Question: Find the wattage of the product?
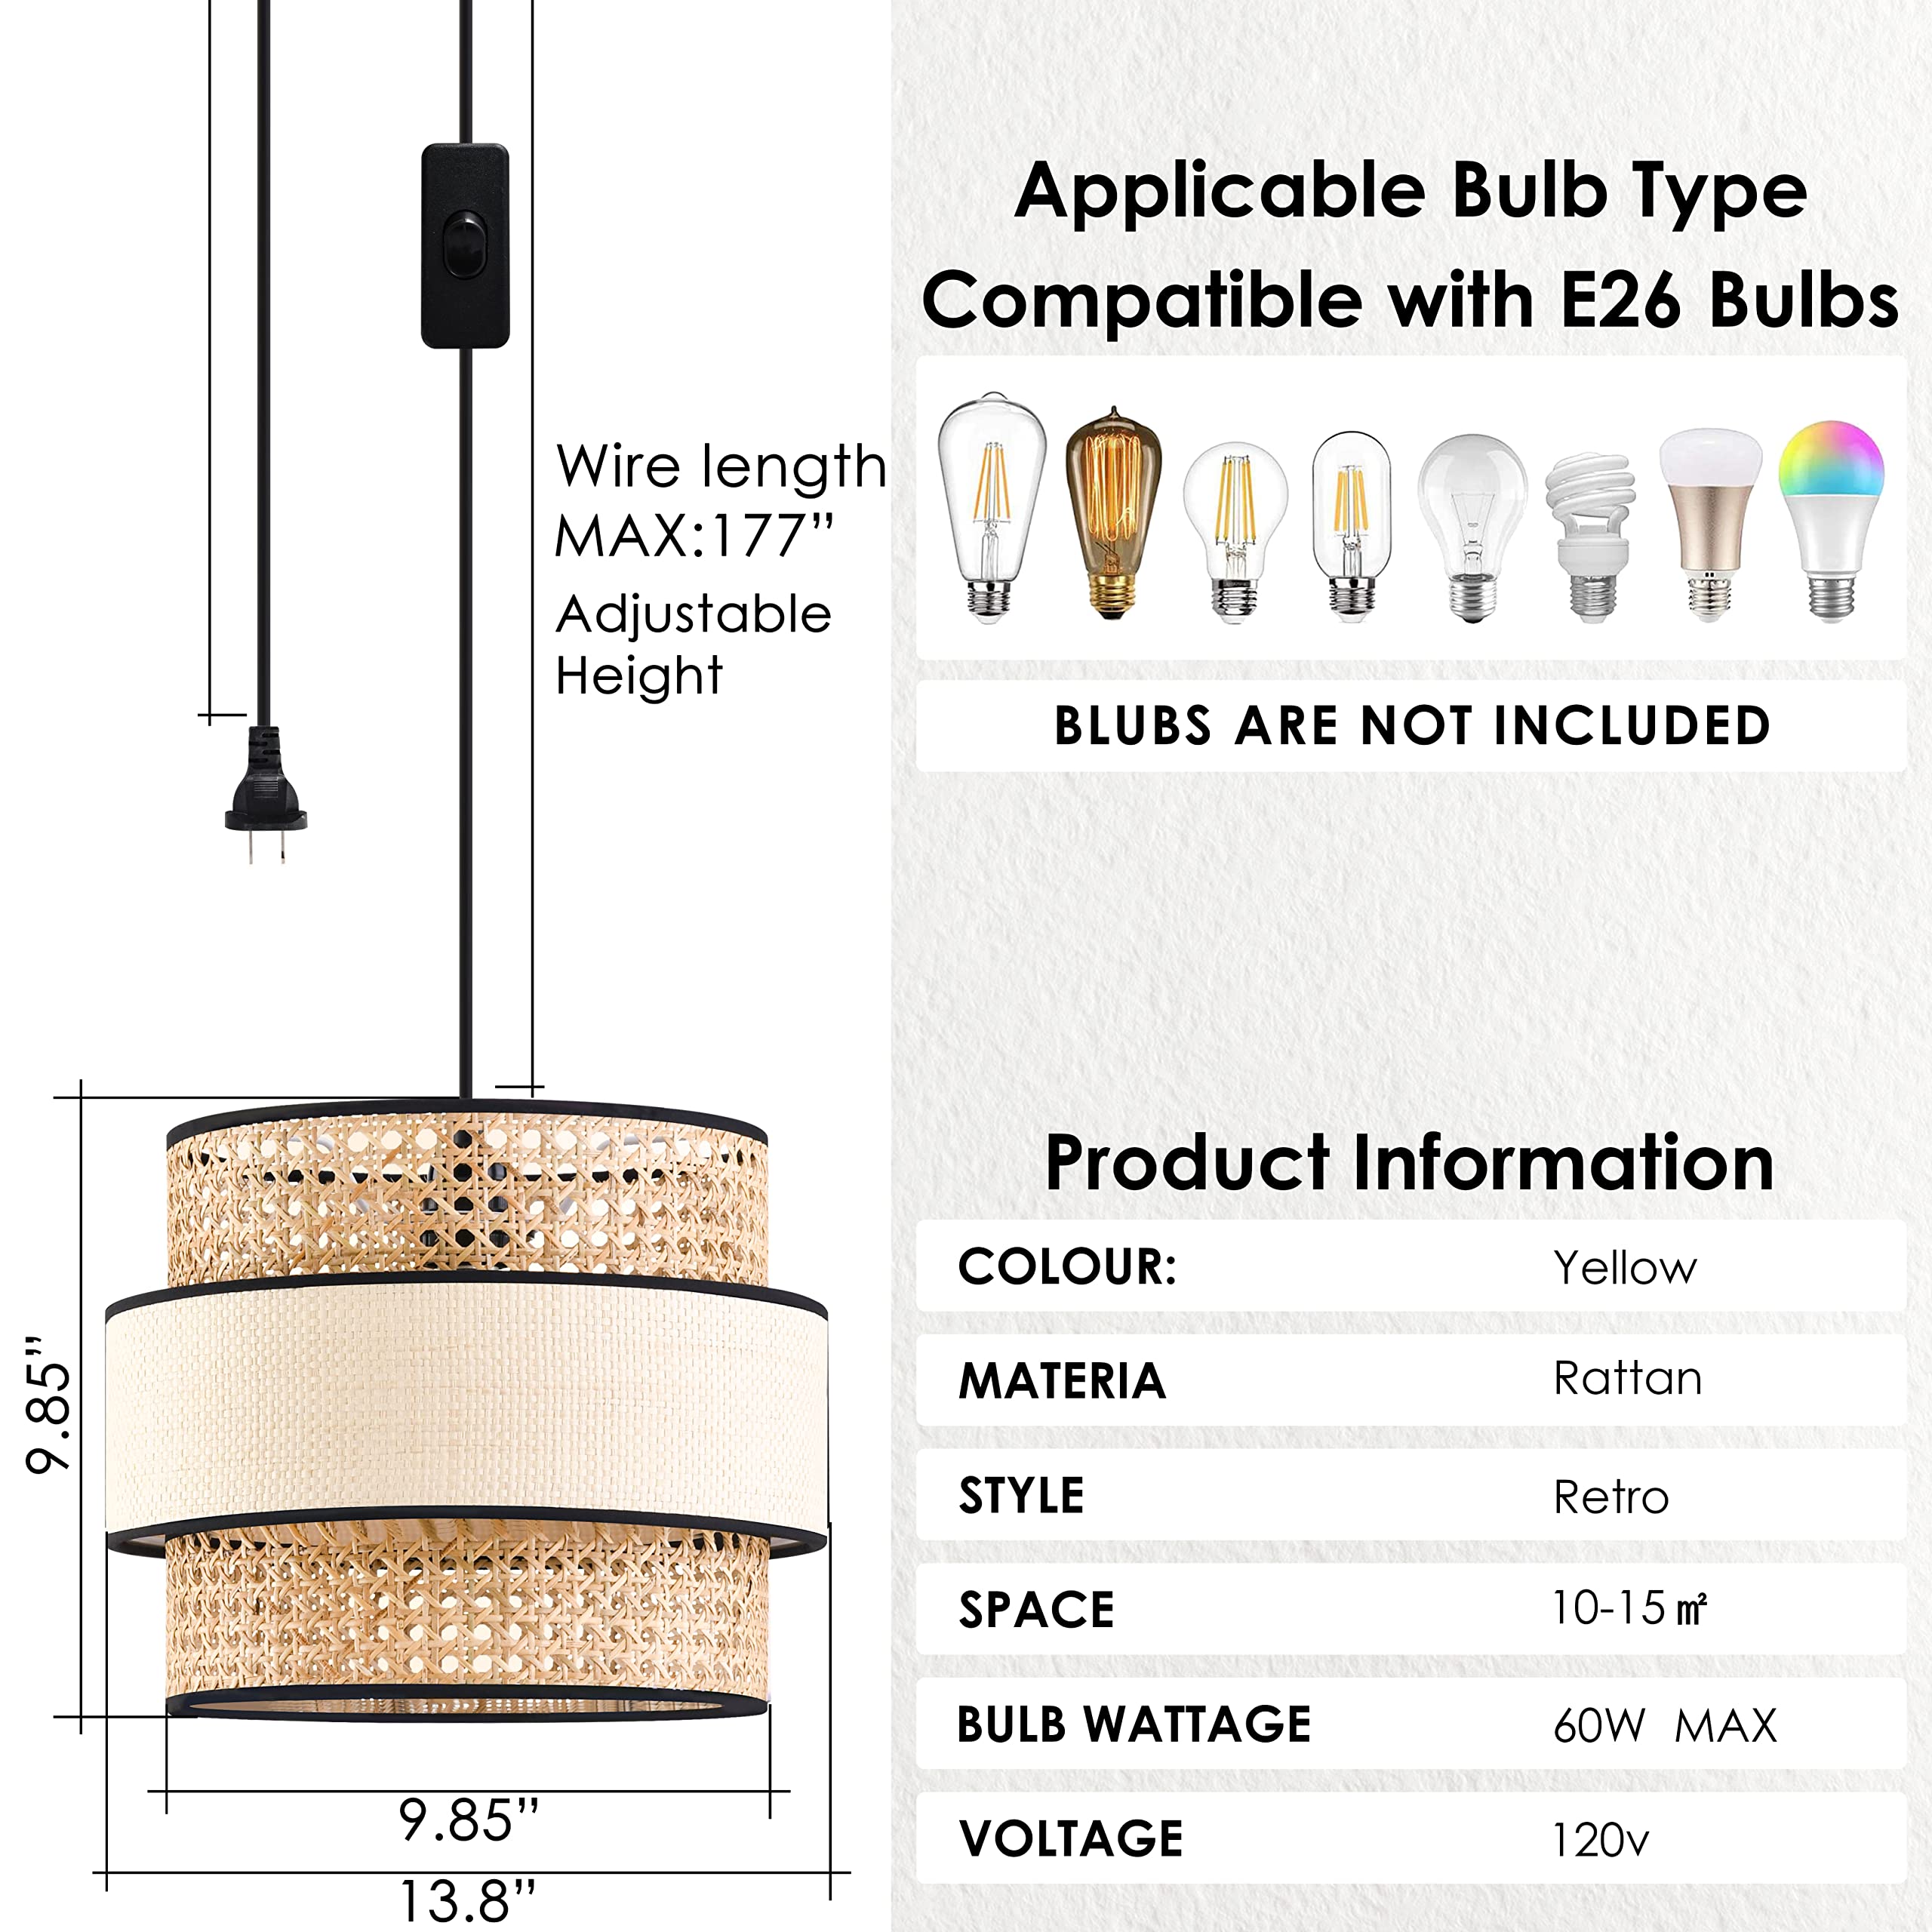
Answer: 60.0 watt